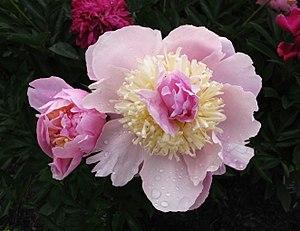
Paeonacées, Paeonia lactiflora Pall. 'Isabella'. Pivoine de Chine. Collection Alphonse Desjardins. Commandite de la Caisse Desjardins, Université Laval. Jardin universitaire Roger-Van den Hende, 2460, boulevard Hochelaga, Québec, Canada.
Le Jardin universitaire Roger-Van den Hende est un jardin botanique situé sur le campus de l'Université Laval à Québec.
La Pivoine de Chine est une espèce de plantes herbacées vivaces de la famille des Paeoniaceae, originaire d'Asie centrale et orientale.
Les pivoines, du grec ancien παιωνία, variante féminine de l'adjectif παιώνιος, païônía : pivoine, plante médicinale, sont des plantes à racines tubéreuses, originaires de diverses régions de l’Europe à l’Extrême-Orient, notamment de Chine, où elles sont associées à la ville de Luoyang, ainsi que de l’ouest des États-Unis.